Heart Strings (1920 film)

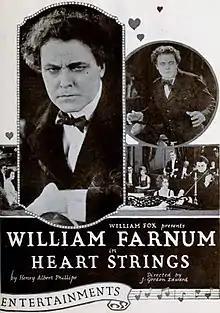
Advertising for "Heart Strings" on page 23 of the "Exhibitors Herald" (December 27, 1919).

Heart Strings is a 1920 American silent drama film directed by J. Gordon Edwards and starring William Farnum, Gladys Coburn, Betty Hilburn, and Paul Cazeneuve. The film was released by Fox Film Corporation on January 18, 1920.